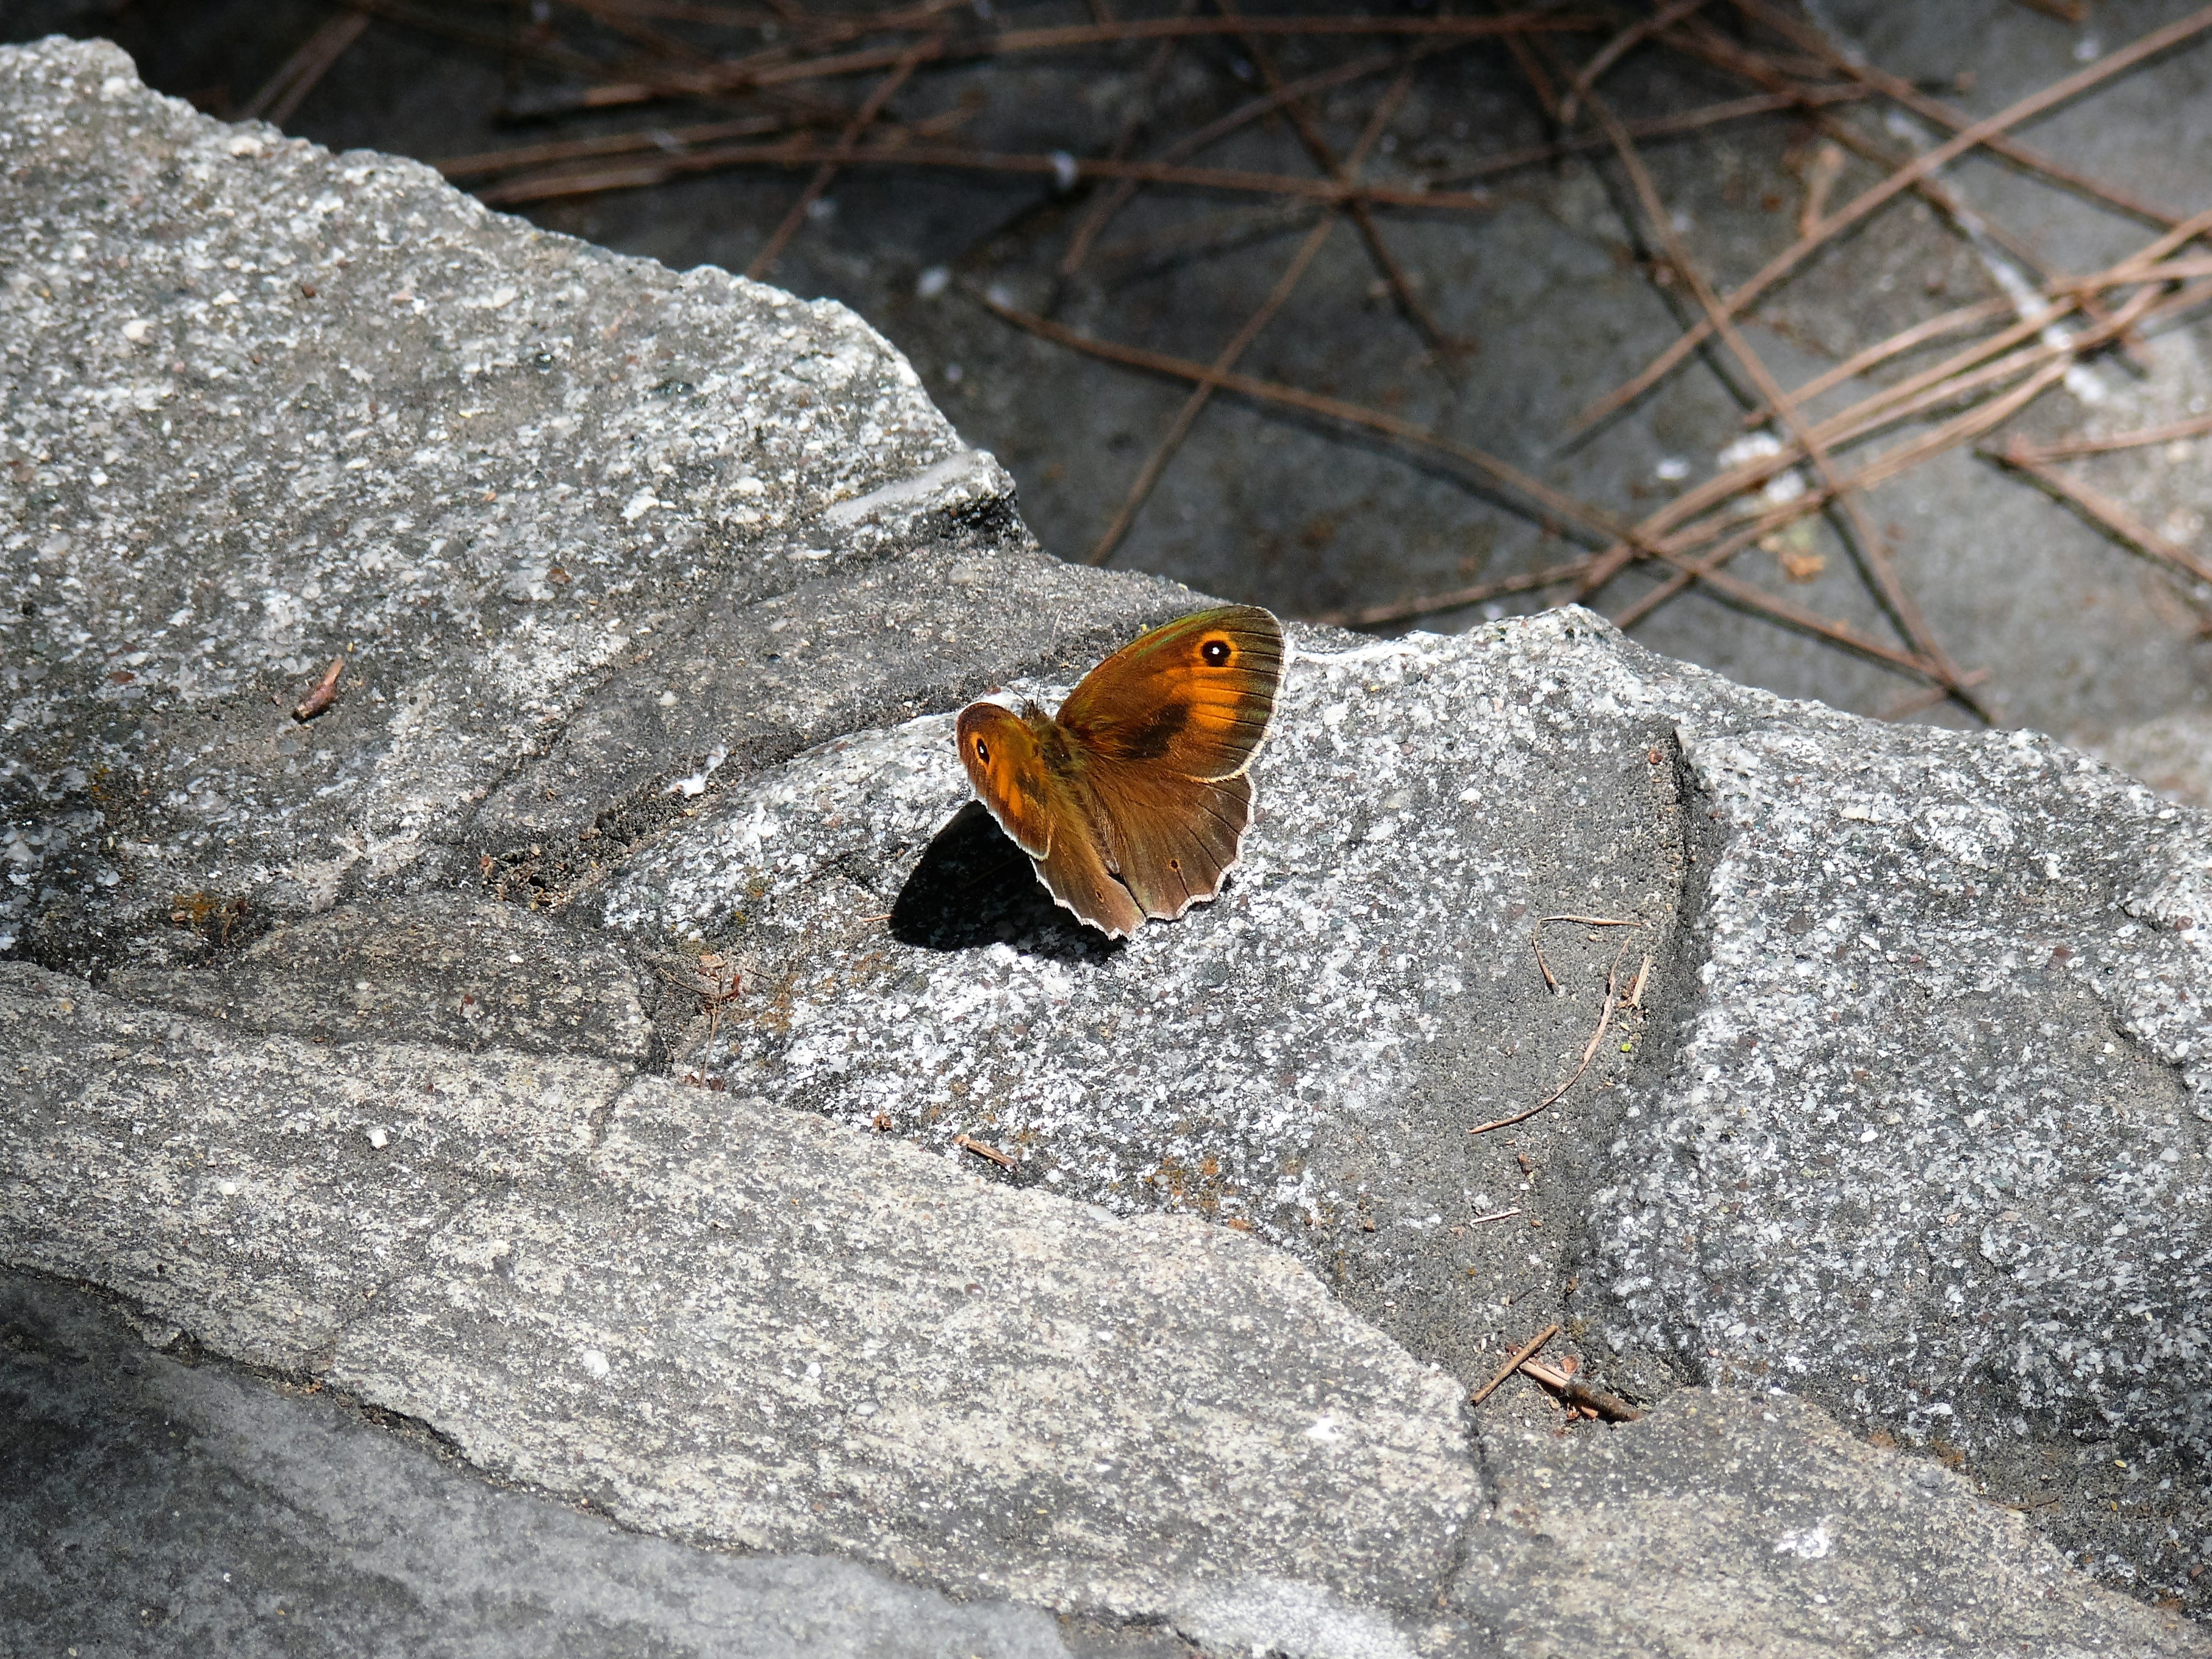
nature, rock, leaf, animal, wildlife, insect, park, bug, butterfly, fauna, wings, animals, beast, macro photography, beasts, brown butterfly, old world flycatcher, perching bird, moths and butterflies